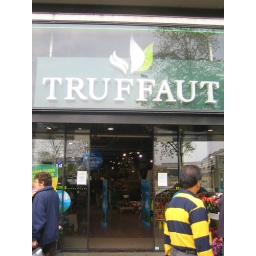
parents love going to this flower and plant store, there is nothing that good in the bay area